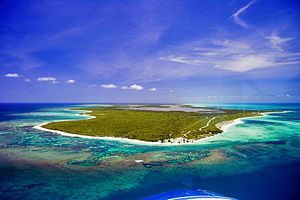
Anegada
Anegada
"Anegada er den nordligste af de Britiske Jomfruøer, en gruppe af øer, der udgør en del af øgruppen Jomfruøerne. Den ligger omkring 24 km nord for Virgin Gorda. Anegada er den eneste beboede ø af de Britiske Jomfruøer, som er dannet af koraller og kalksten, frem for at være af vulkansk oprindelse. Mens de andre øer er bjergrige, er Anegada flad og lav, idet højeste punkt kun er omkring 8,5 m over havets overflade. Navnet kan oversættes til ""det druknede land"".